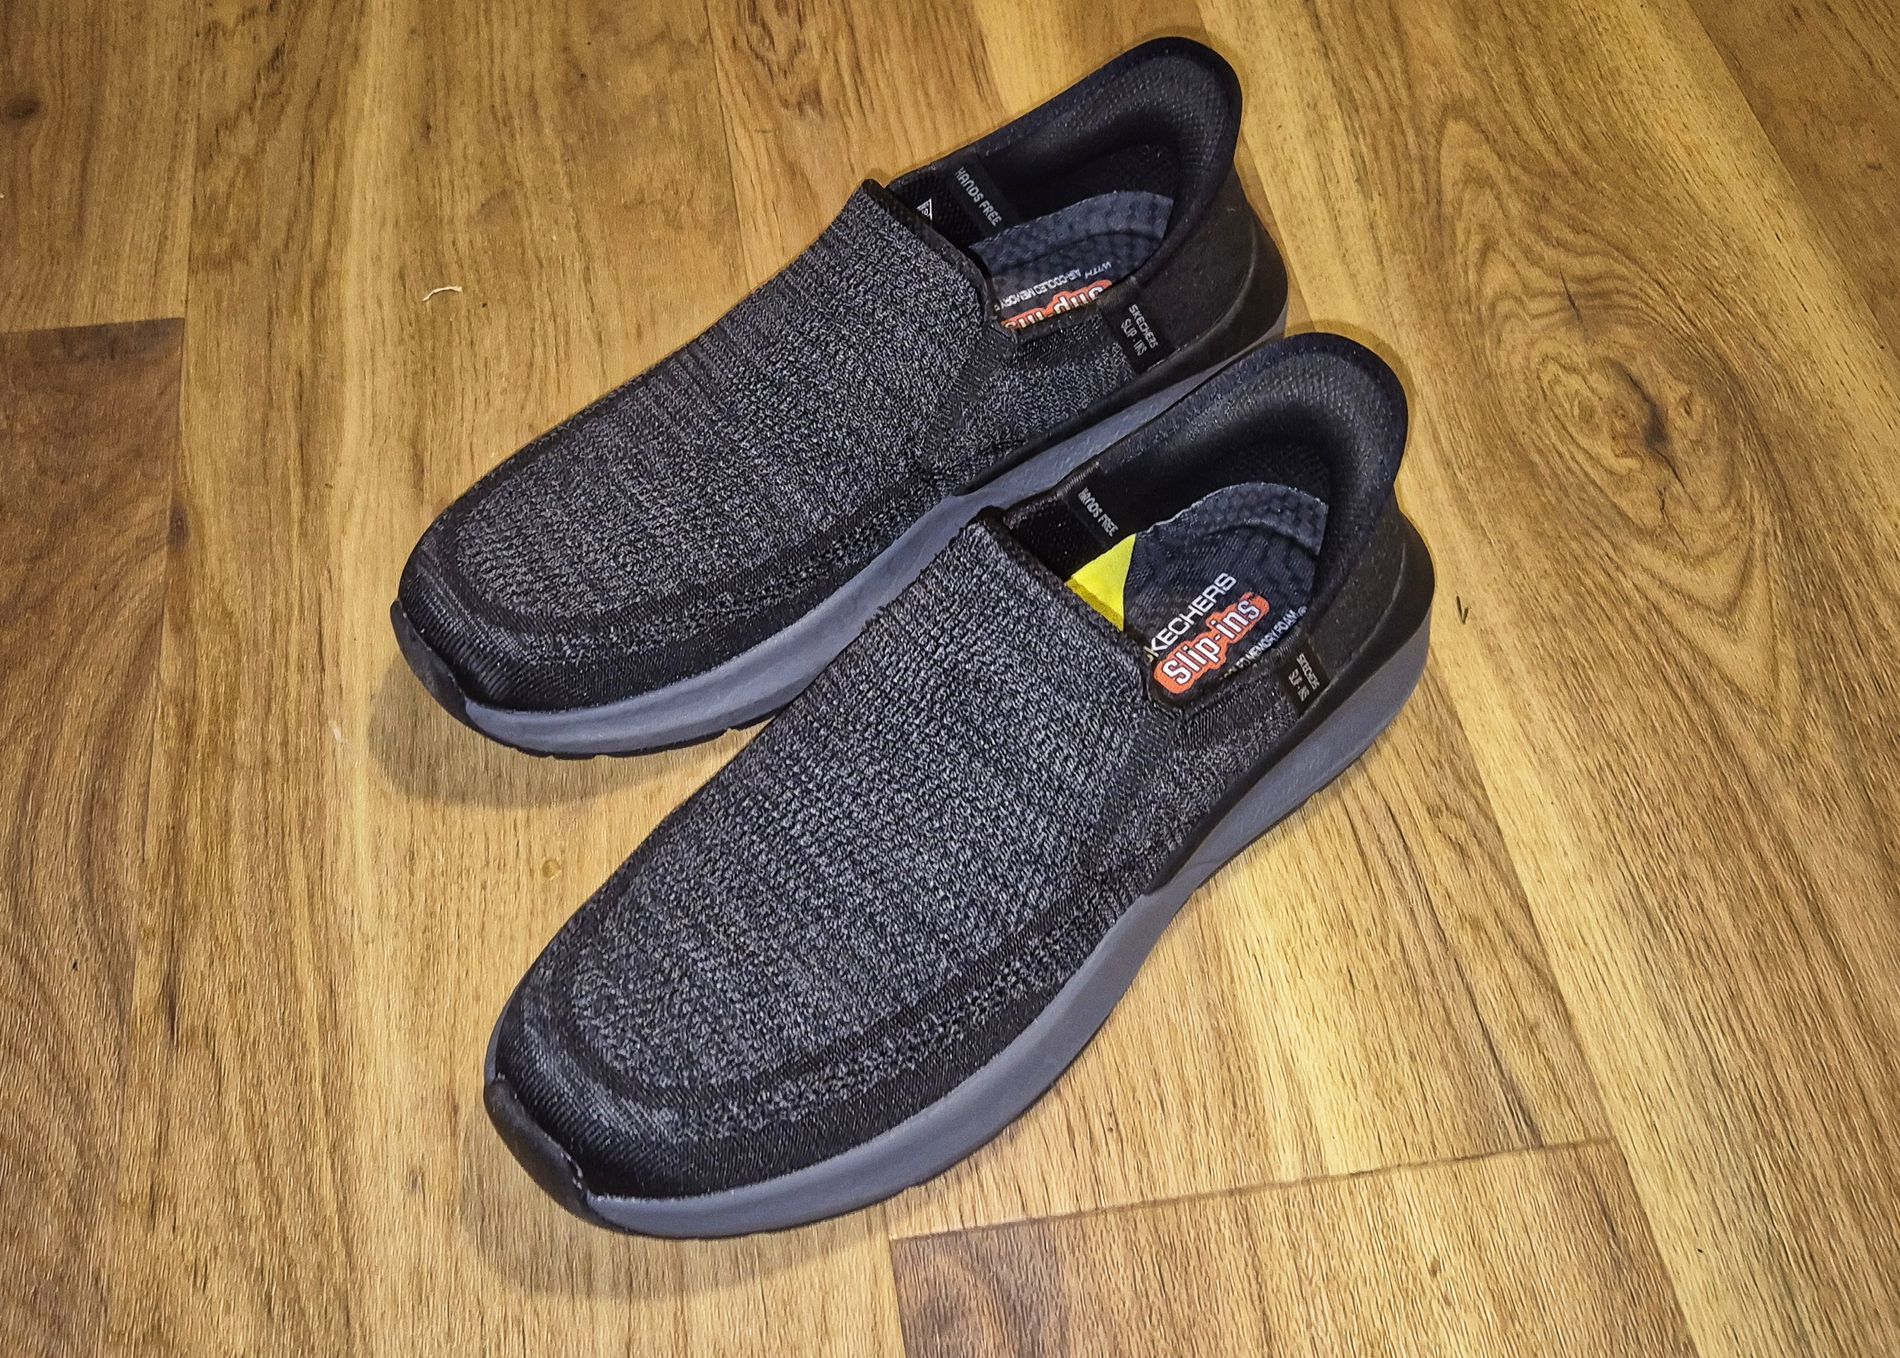
Comfy Skechers
A pair of Skechers slip-ins on a wooden floor, The shoes are made of gray and black fabric which are designed for easy wear.
A high-angle shot captured indoor lighting, focusing on the shoe's fabric and the brand label. The shot's angle gives a clear view of the brand name which adds a sense of confidence and clarity to the atmosphere.
Labels: Clothing, Footwear, Shoe, Sneaker, Canvas, Hardwood, Wood, Woody Floor, Slip-ins, Logo
Camera: samsung Galaxy S24
Aperture: F1.8
Exposure: 1/10 sec
ISO: 250
Focal length: 5.4 mm